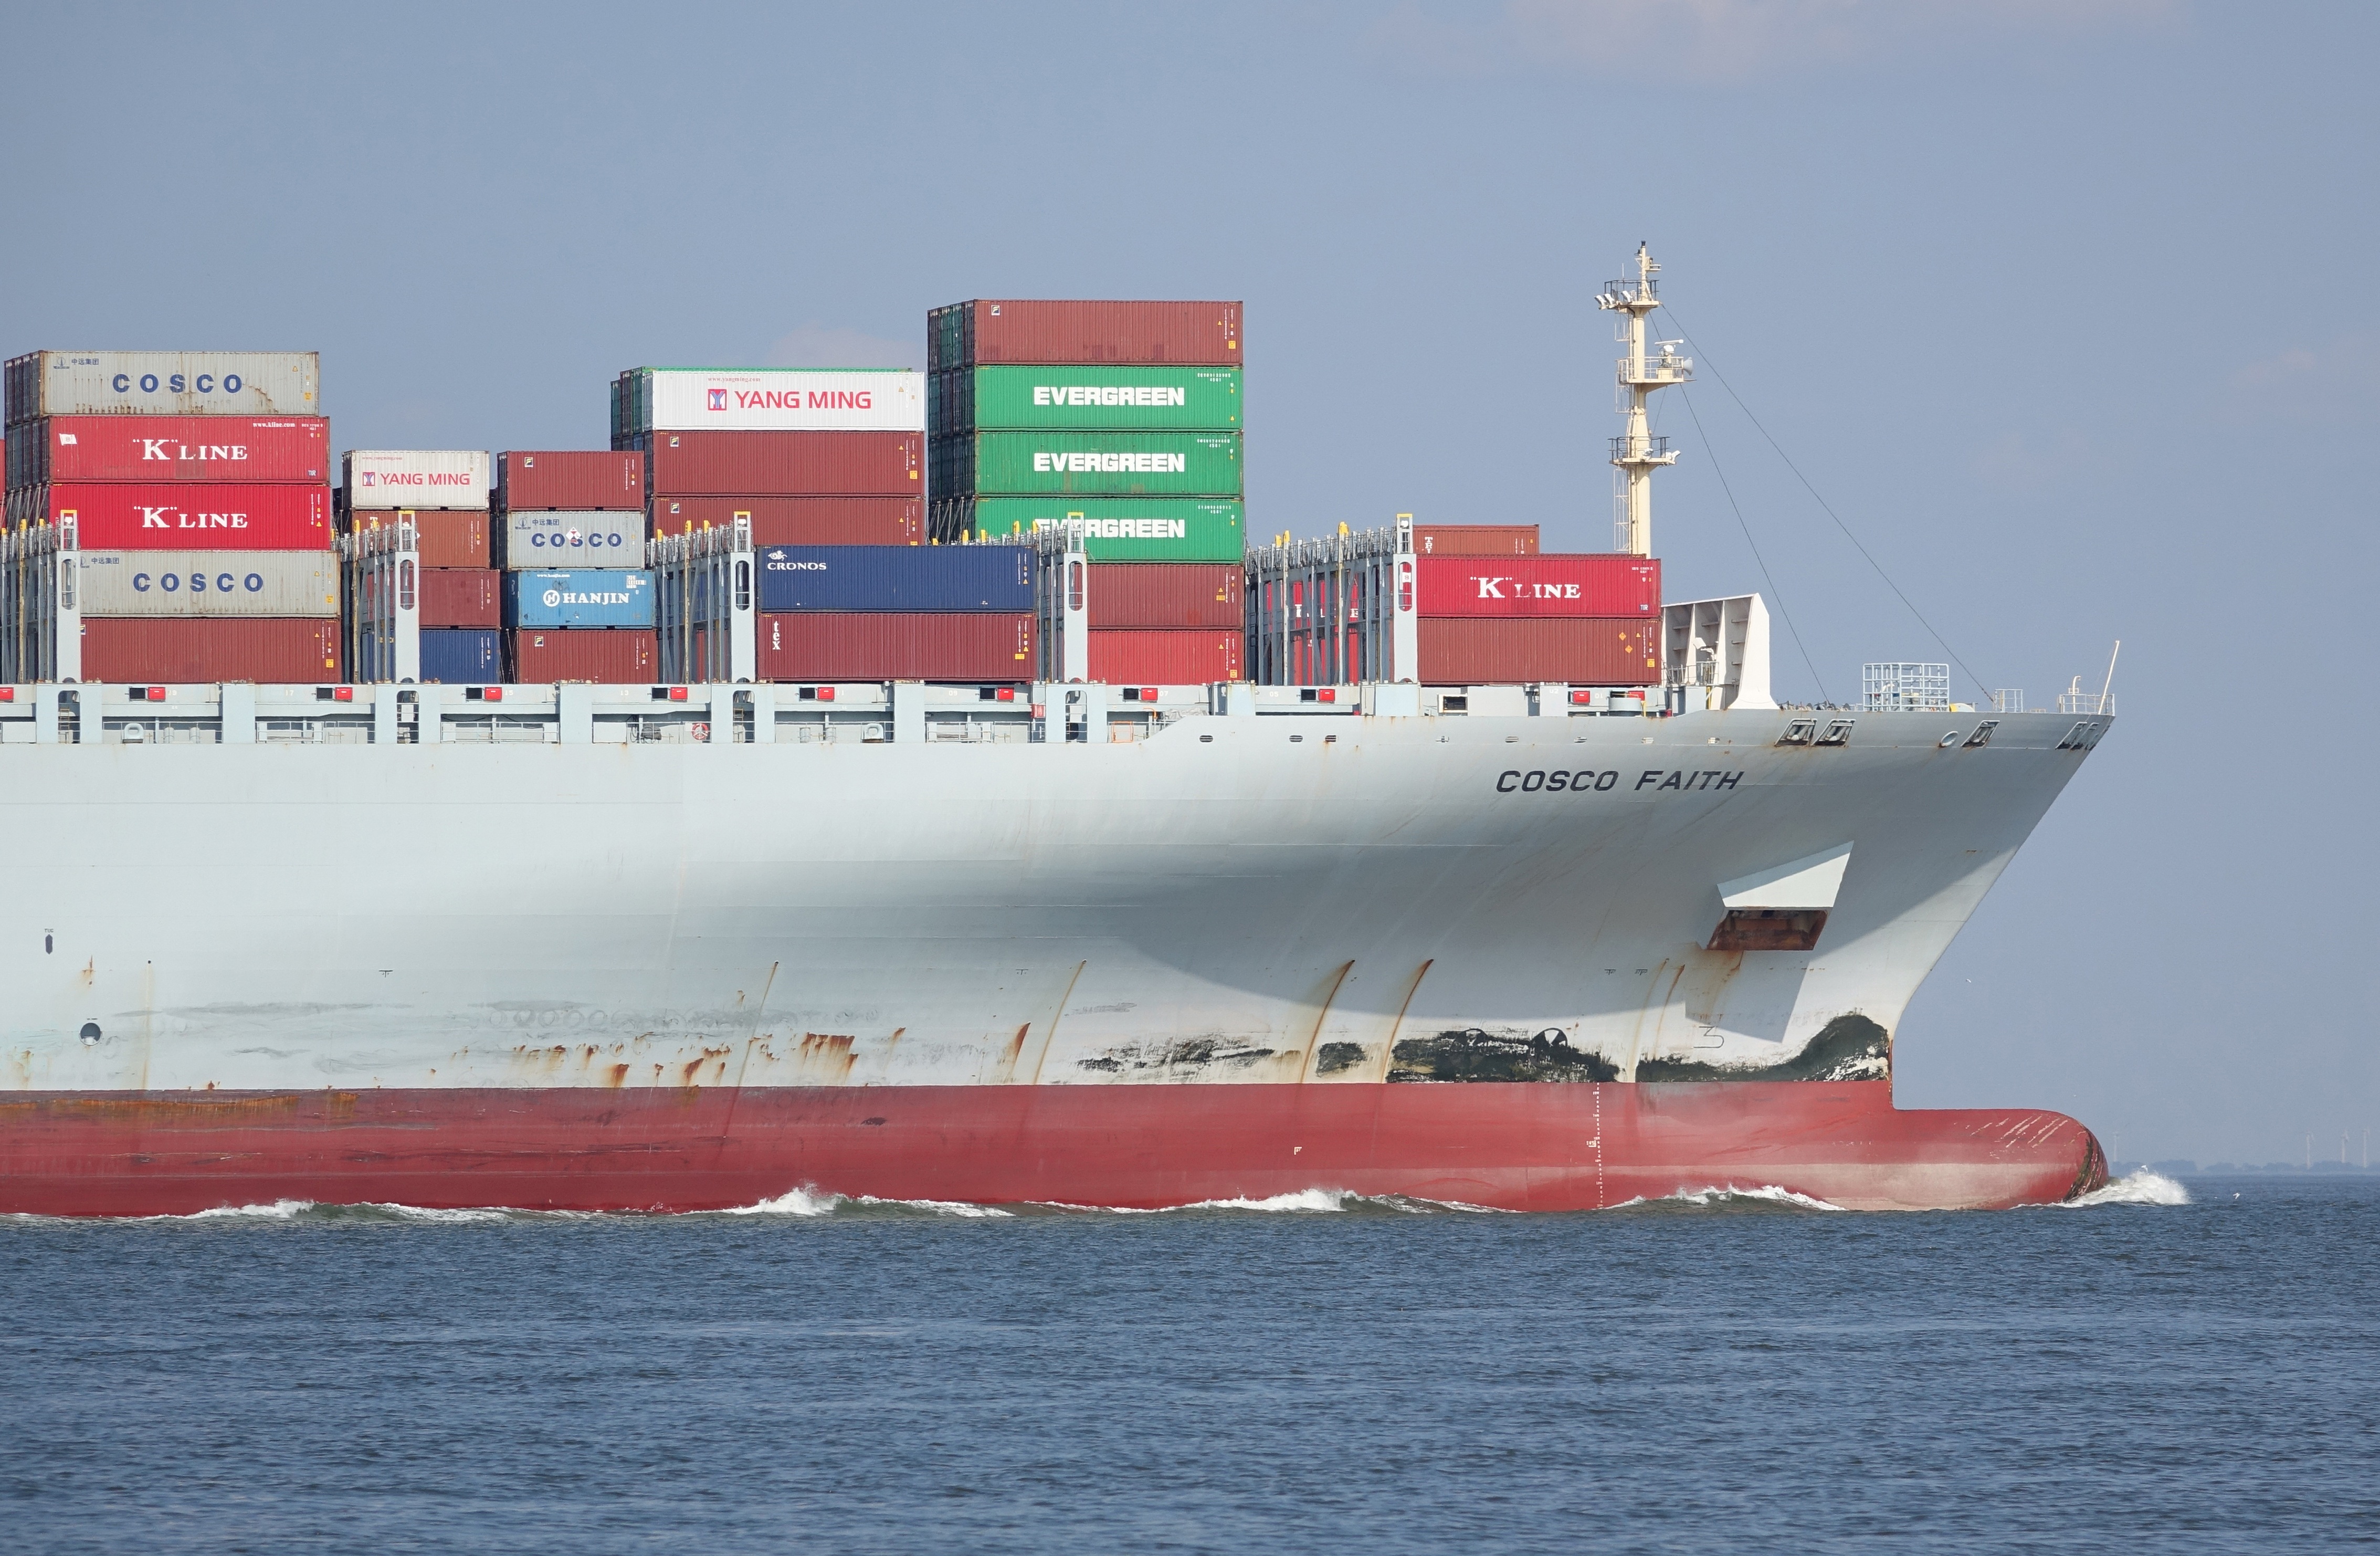
sea, coast, boat, ship, transport, vehicle, cargo ship, channel, watercraft, container ship, motor ship, freight transport, oil tanker, naval architecture, tank ship, bulk carrier, research vessel, floating production storage and offloading, anchor handling tug supply vessel, platform supply vessel, reefer ship, roll on roll off